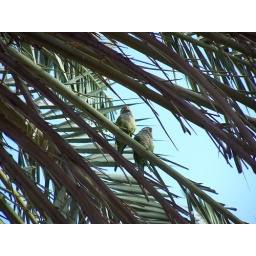
More tropical birds in the palm trees in Miami.